Isabelle Andréani

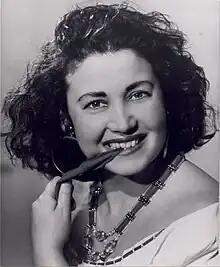
Isabelle Andréani as Carmen in 1953

Isabelle Andréani (18 February 1923 – 3 June 2018) was a French operatic mezzo-soprano and voice teacher. She was a member of the Paris Opera troupe from the mid-1950s, appearing in the title role of Bizet's "Carmen" in 1960, which became her signature role, also for international performances. She was a voice teacher in Aix-en-Provence from 1965, and at the Conservatoire de Toulon from 1972.